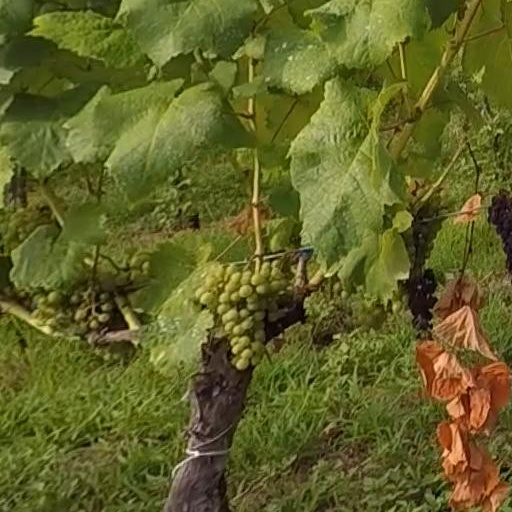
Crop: grape